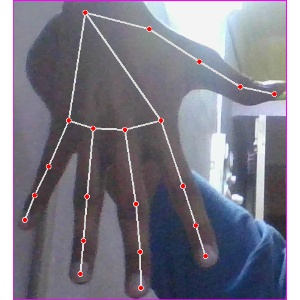
अक्षर: ढ